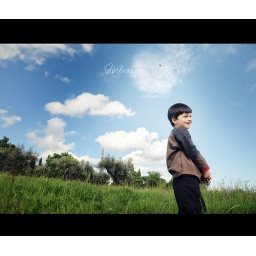
Smiling child riding a kite above blue sky